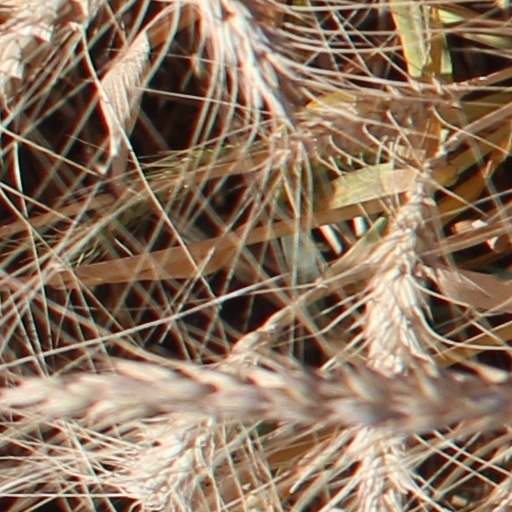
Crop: wheat